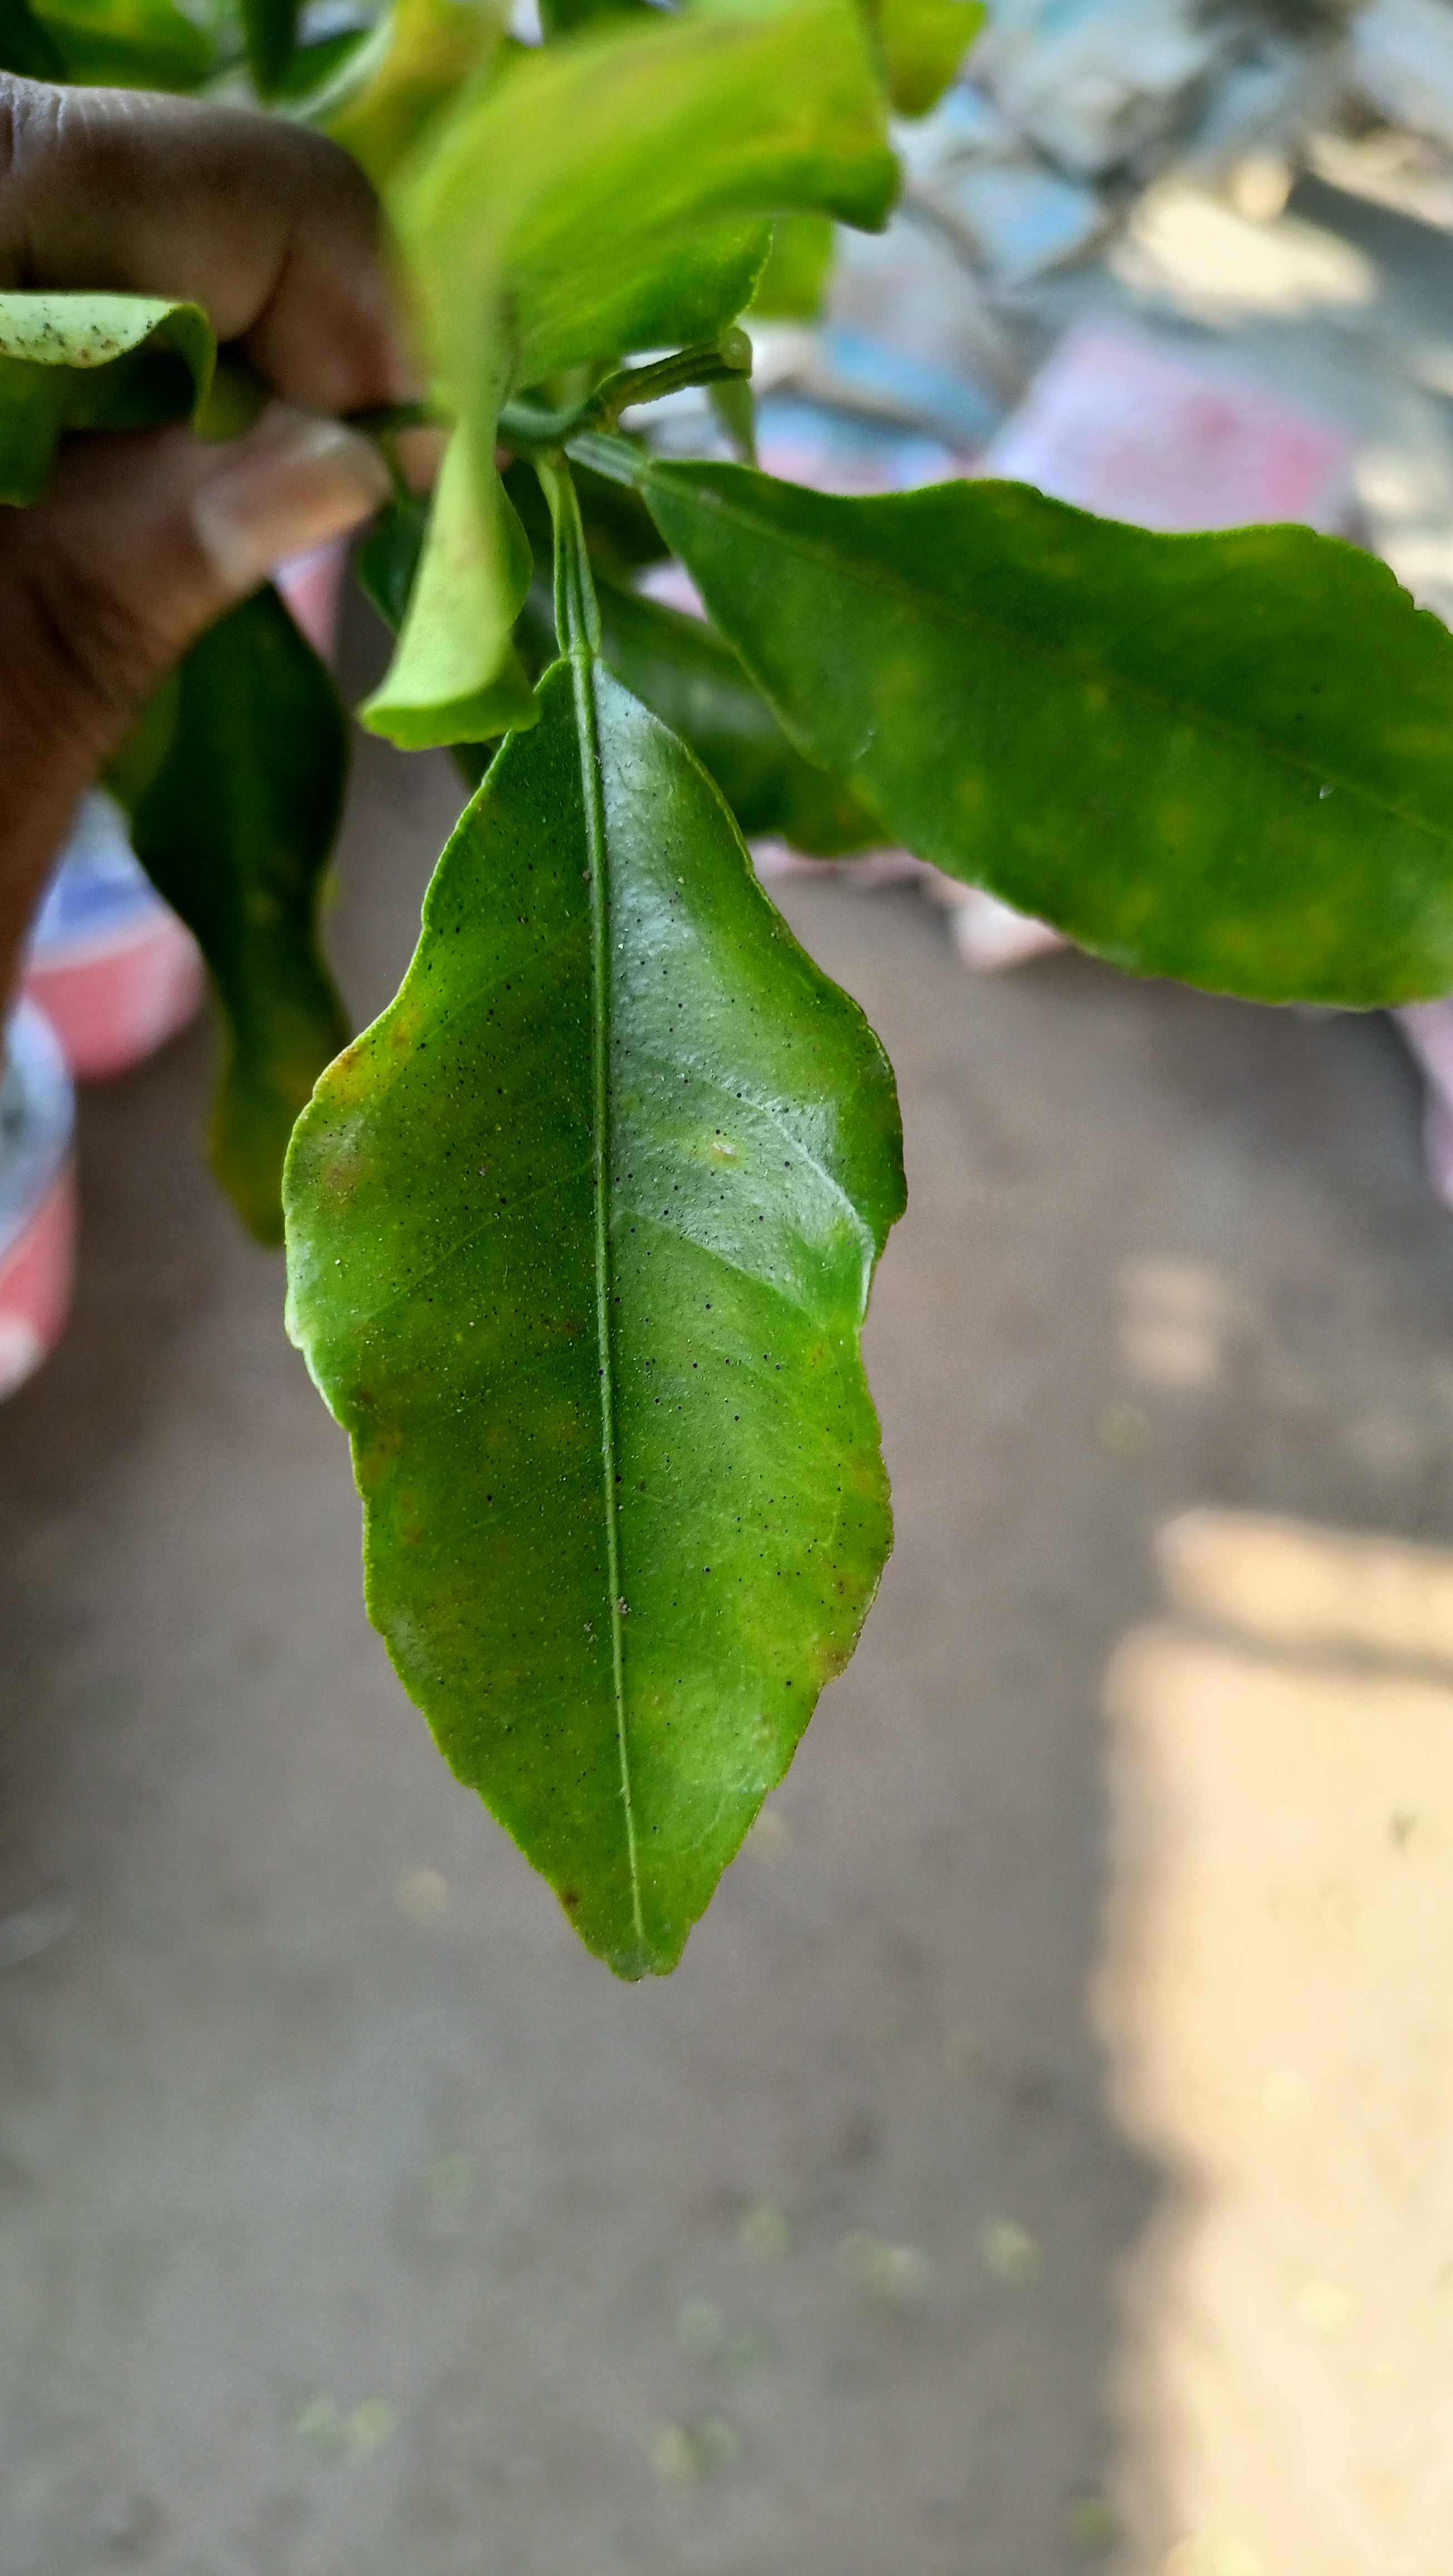
Mandarin leaf variety: Darjeling